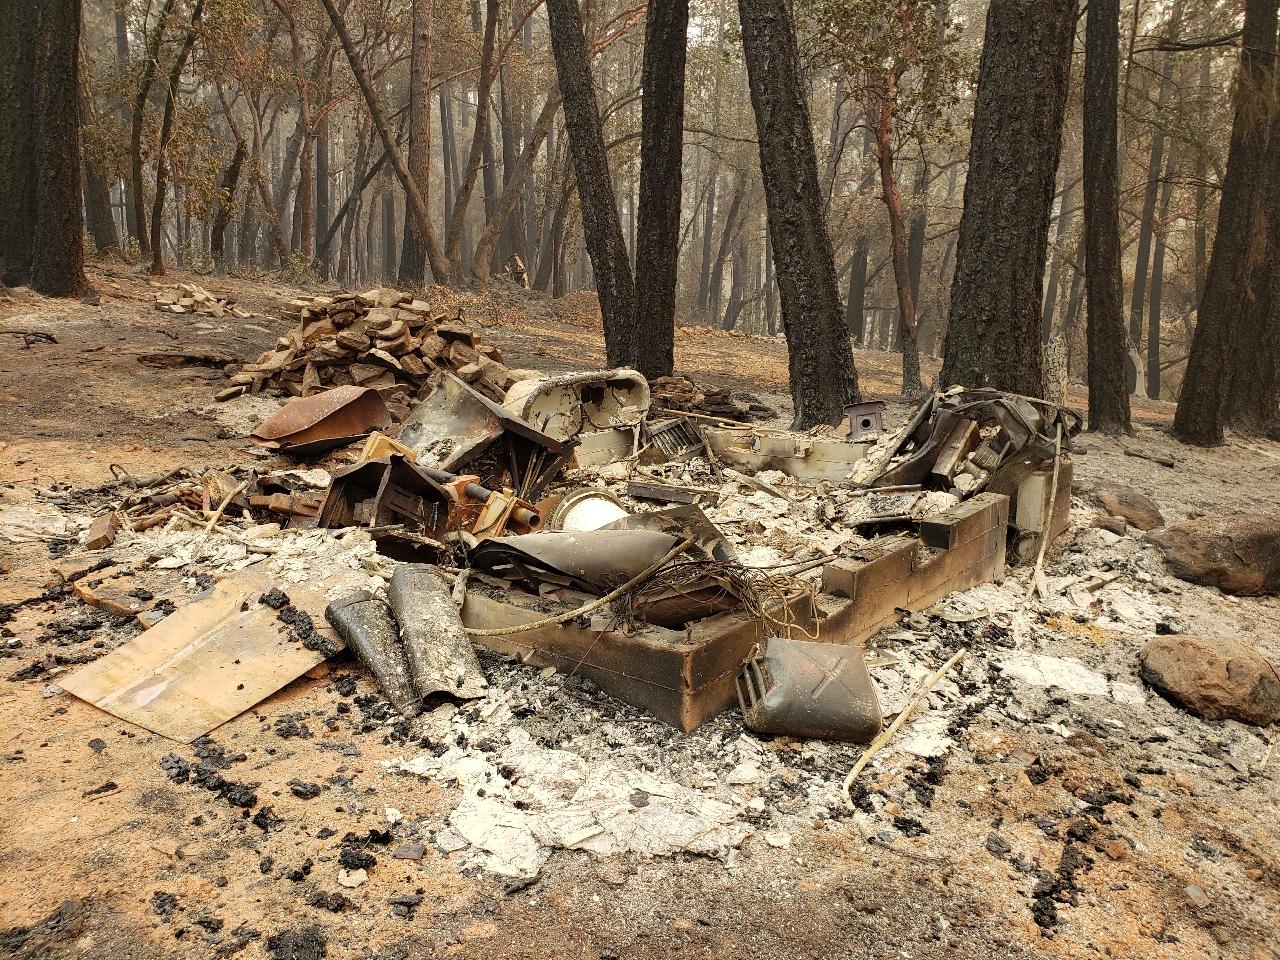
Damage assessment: destroyed